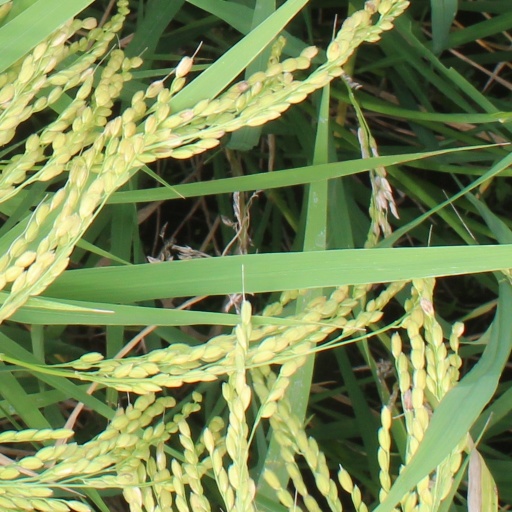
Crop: rice